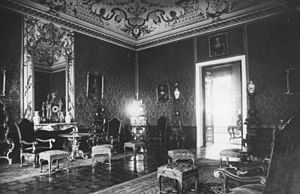
Prinz-Albrecht-Palais / Historie
En salon i Palais, 1928
Prinz-Albrecht-Palais var et Rococo-palads i den historiske Friedrichstadt-forstad til Berlin, Tyskland. Paladset var beliggende på Wilhelmstrasse 102 i det nuværende Kreuzberg-distrikt i nærheden af Potsdamer Platz.